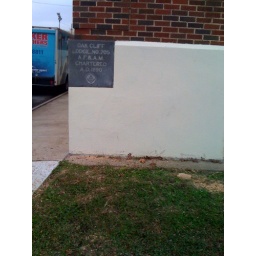
Had to cut down the old tree on the front corner of the building near the cornerstone